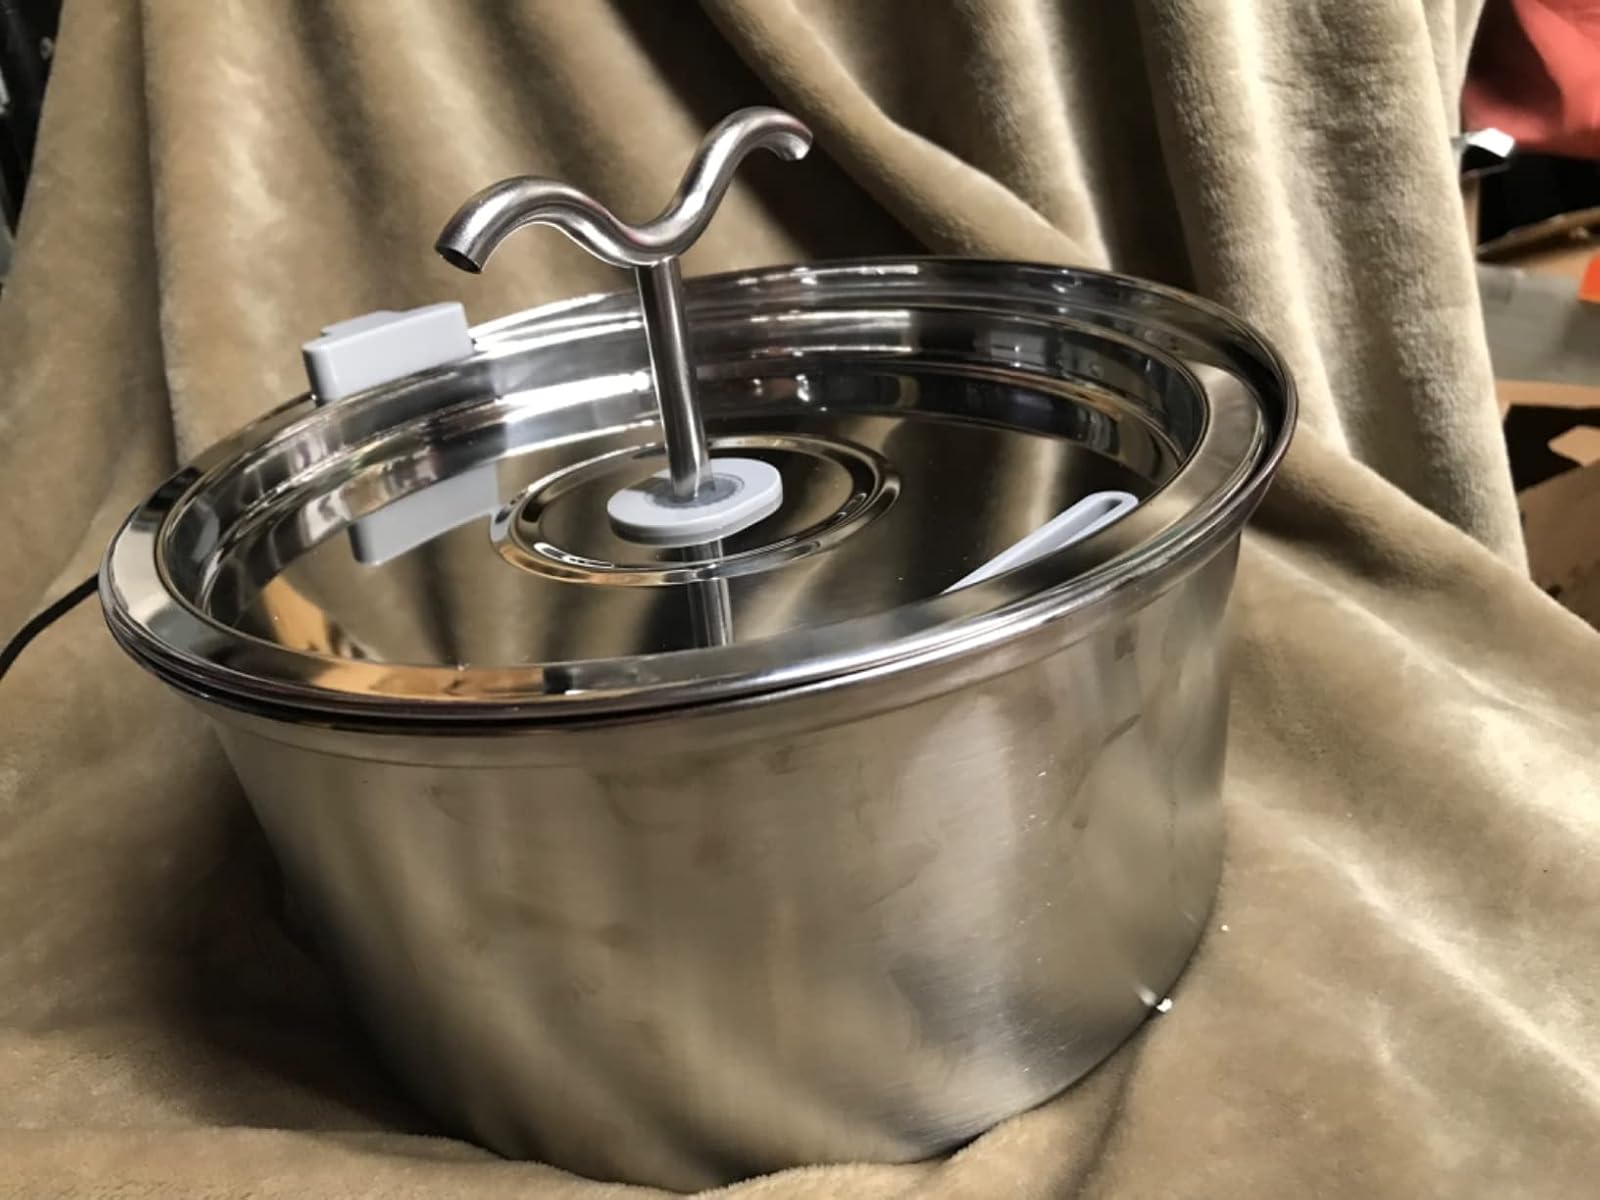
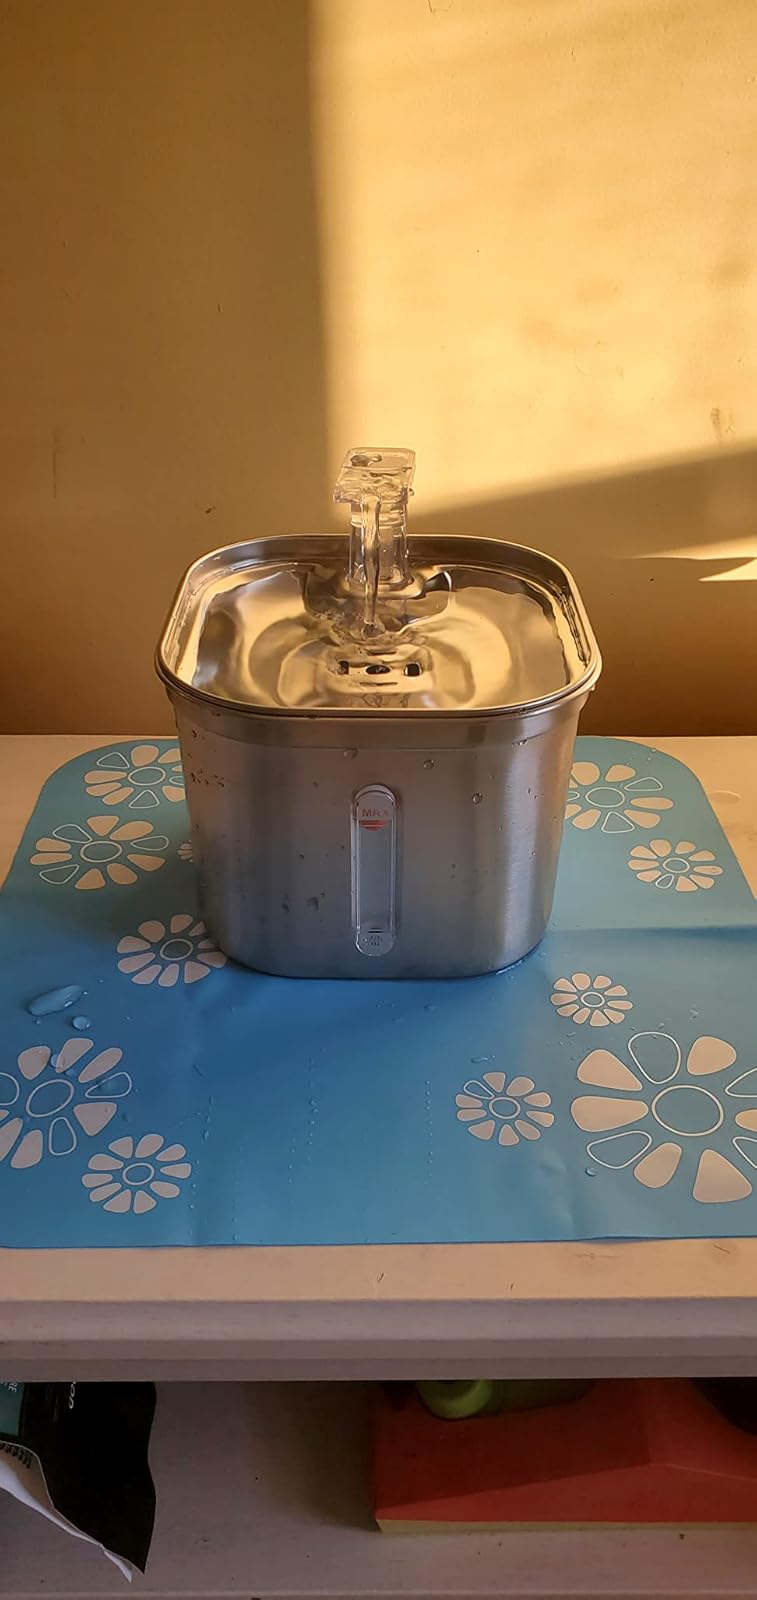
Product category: items_bowl
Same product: no